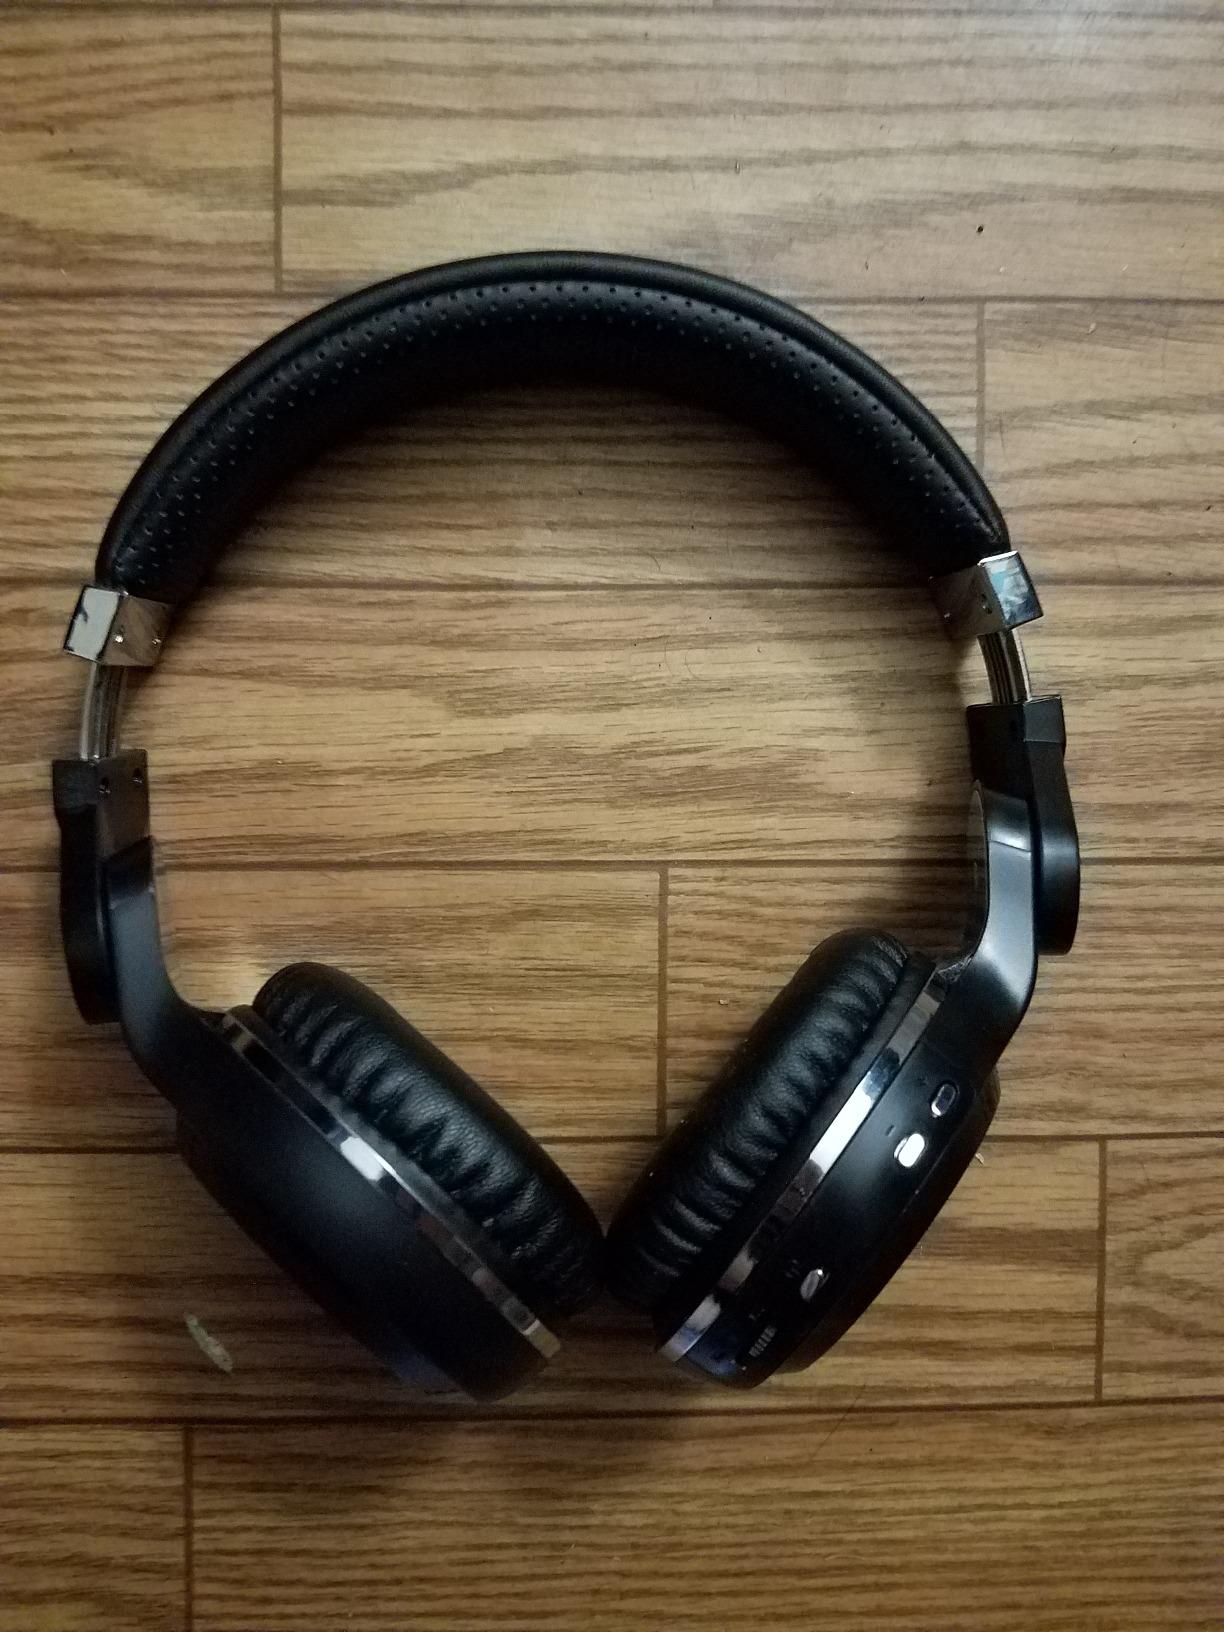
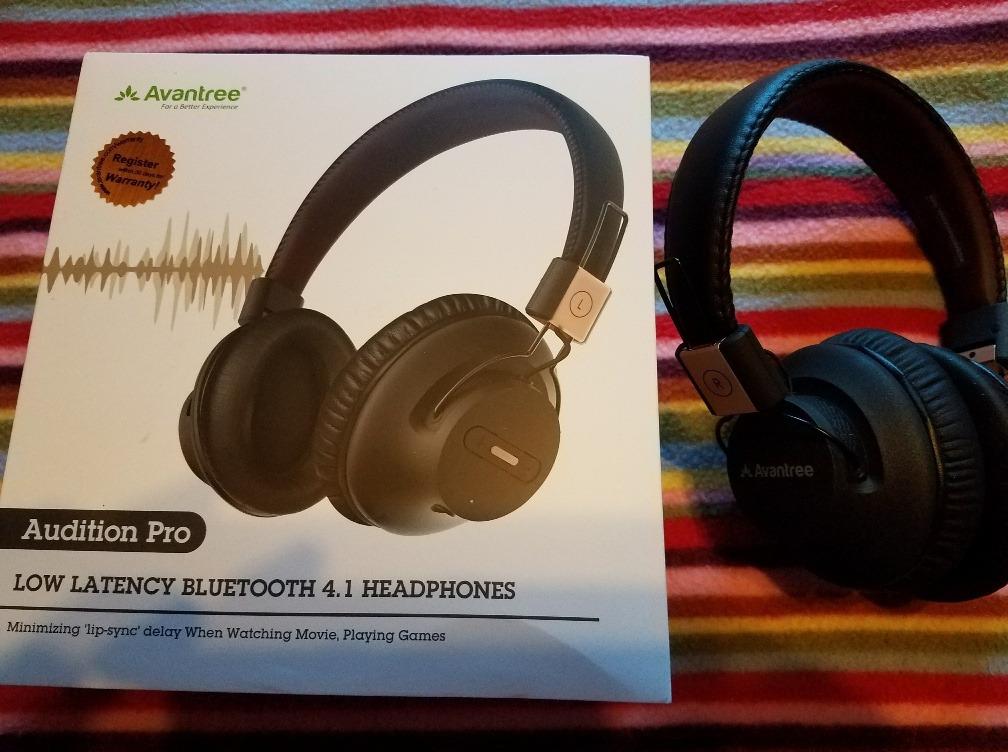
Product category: headphones
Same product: no